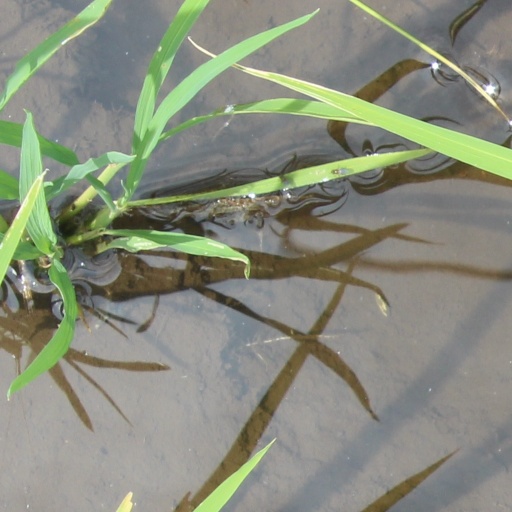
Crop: rice